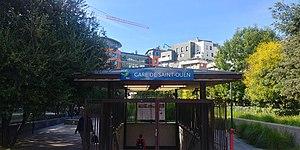
Entrée sud de la gare de Saint-Ouen
La gare de Saint-Ouen est une gare ferroviaire française de la ligne d'Ermont - Eaubonne à Champ-de-Mars, située dans la commune de Saint-Ouen-sur-Seine.
La Place Pouchet est une future place du 17ᵉ arrondissements de Paris de 16 000 m² qui sera située près de la porte Pouchet entre le boulevard du Bois-le-Prêtre et la rue Floréal aux limites des communes de Clichy et de Saint-Ouen-sur-Seine.